Cocinetas Basin

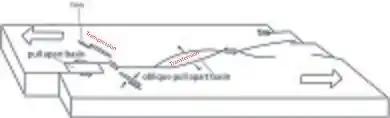
Sketch of a pull-apart basin

The tectonic history of the Cocinetas Basin, a pull-apart basin formed on top of Mesozoic basement underlain by oceanic crust, goes back to the Paleogene. Farther to the south, in the Cesar-Ranchería Basin, the Paleocene, absent in the Cocinetas Basin, is represented by the first neotropic forest in the world, with megafauna as the largest recorded snake, "Titanoboa cerrejonensis", with an estimated length of and a weight of , today found in the Cerrejón Formation, dated to 60 to 58 Ma. It has been estimated on the basis of the fossil flora, pollen and large reptiles that the mean annual temperature was between and yearly precipitation ranging from per year.